How to Handle Women

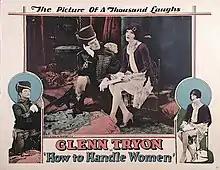
Lobby card

How to Handle Women is a 1928 American silent comedy film directed by William James Craft and starring Glenn Tryon. His first Hollywood film, Bela Lugosi had a brief uncredited role as a diplomatic aide, and "Krazy Kat" cartoonist George Herriman played himself in a cameo appearance. It also featured Bull Montana, and Cesare Gravina. It was produced and distributed by Universal Pictures. The film had several working titles: "Fresh Every Hour", "The Prince of Peanuts", "Meet the Prince", "The Prince of Knuts" and "Three Days".